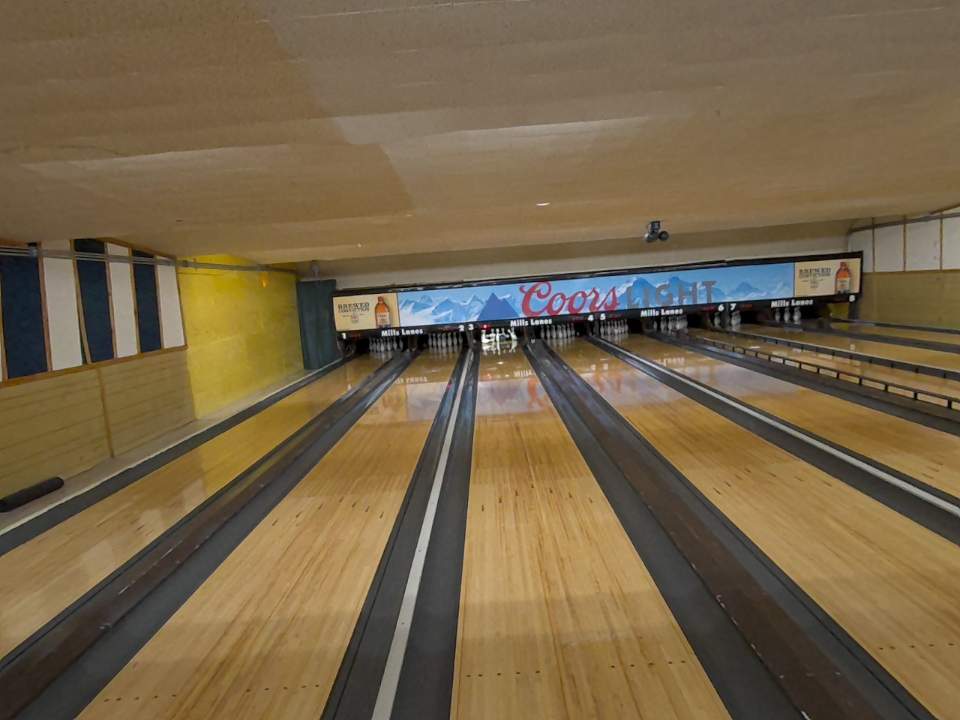
Object: bowling_ball